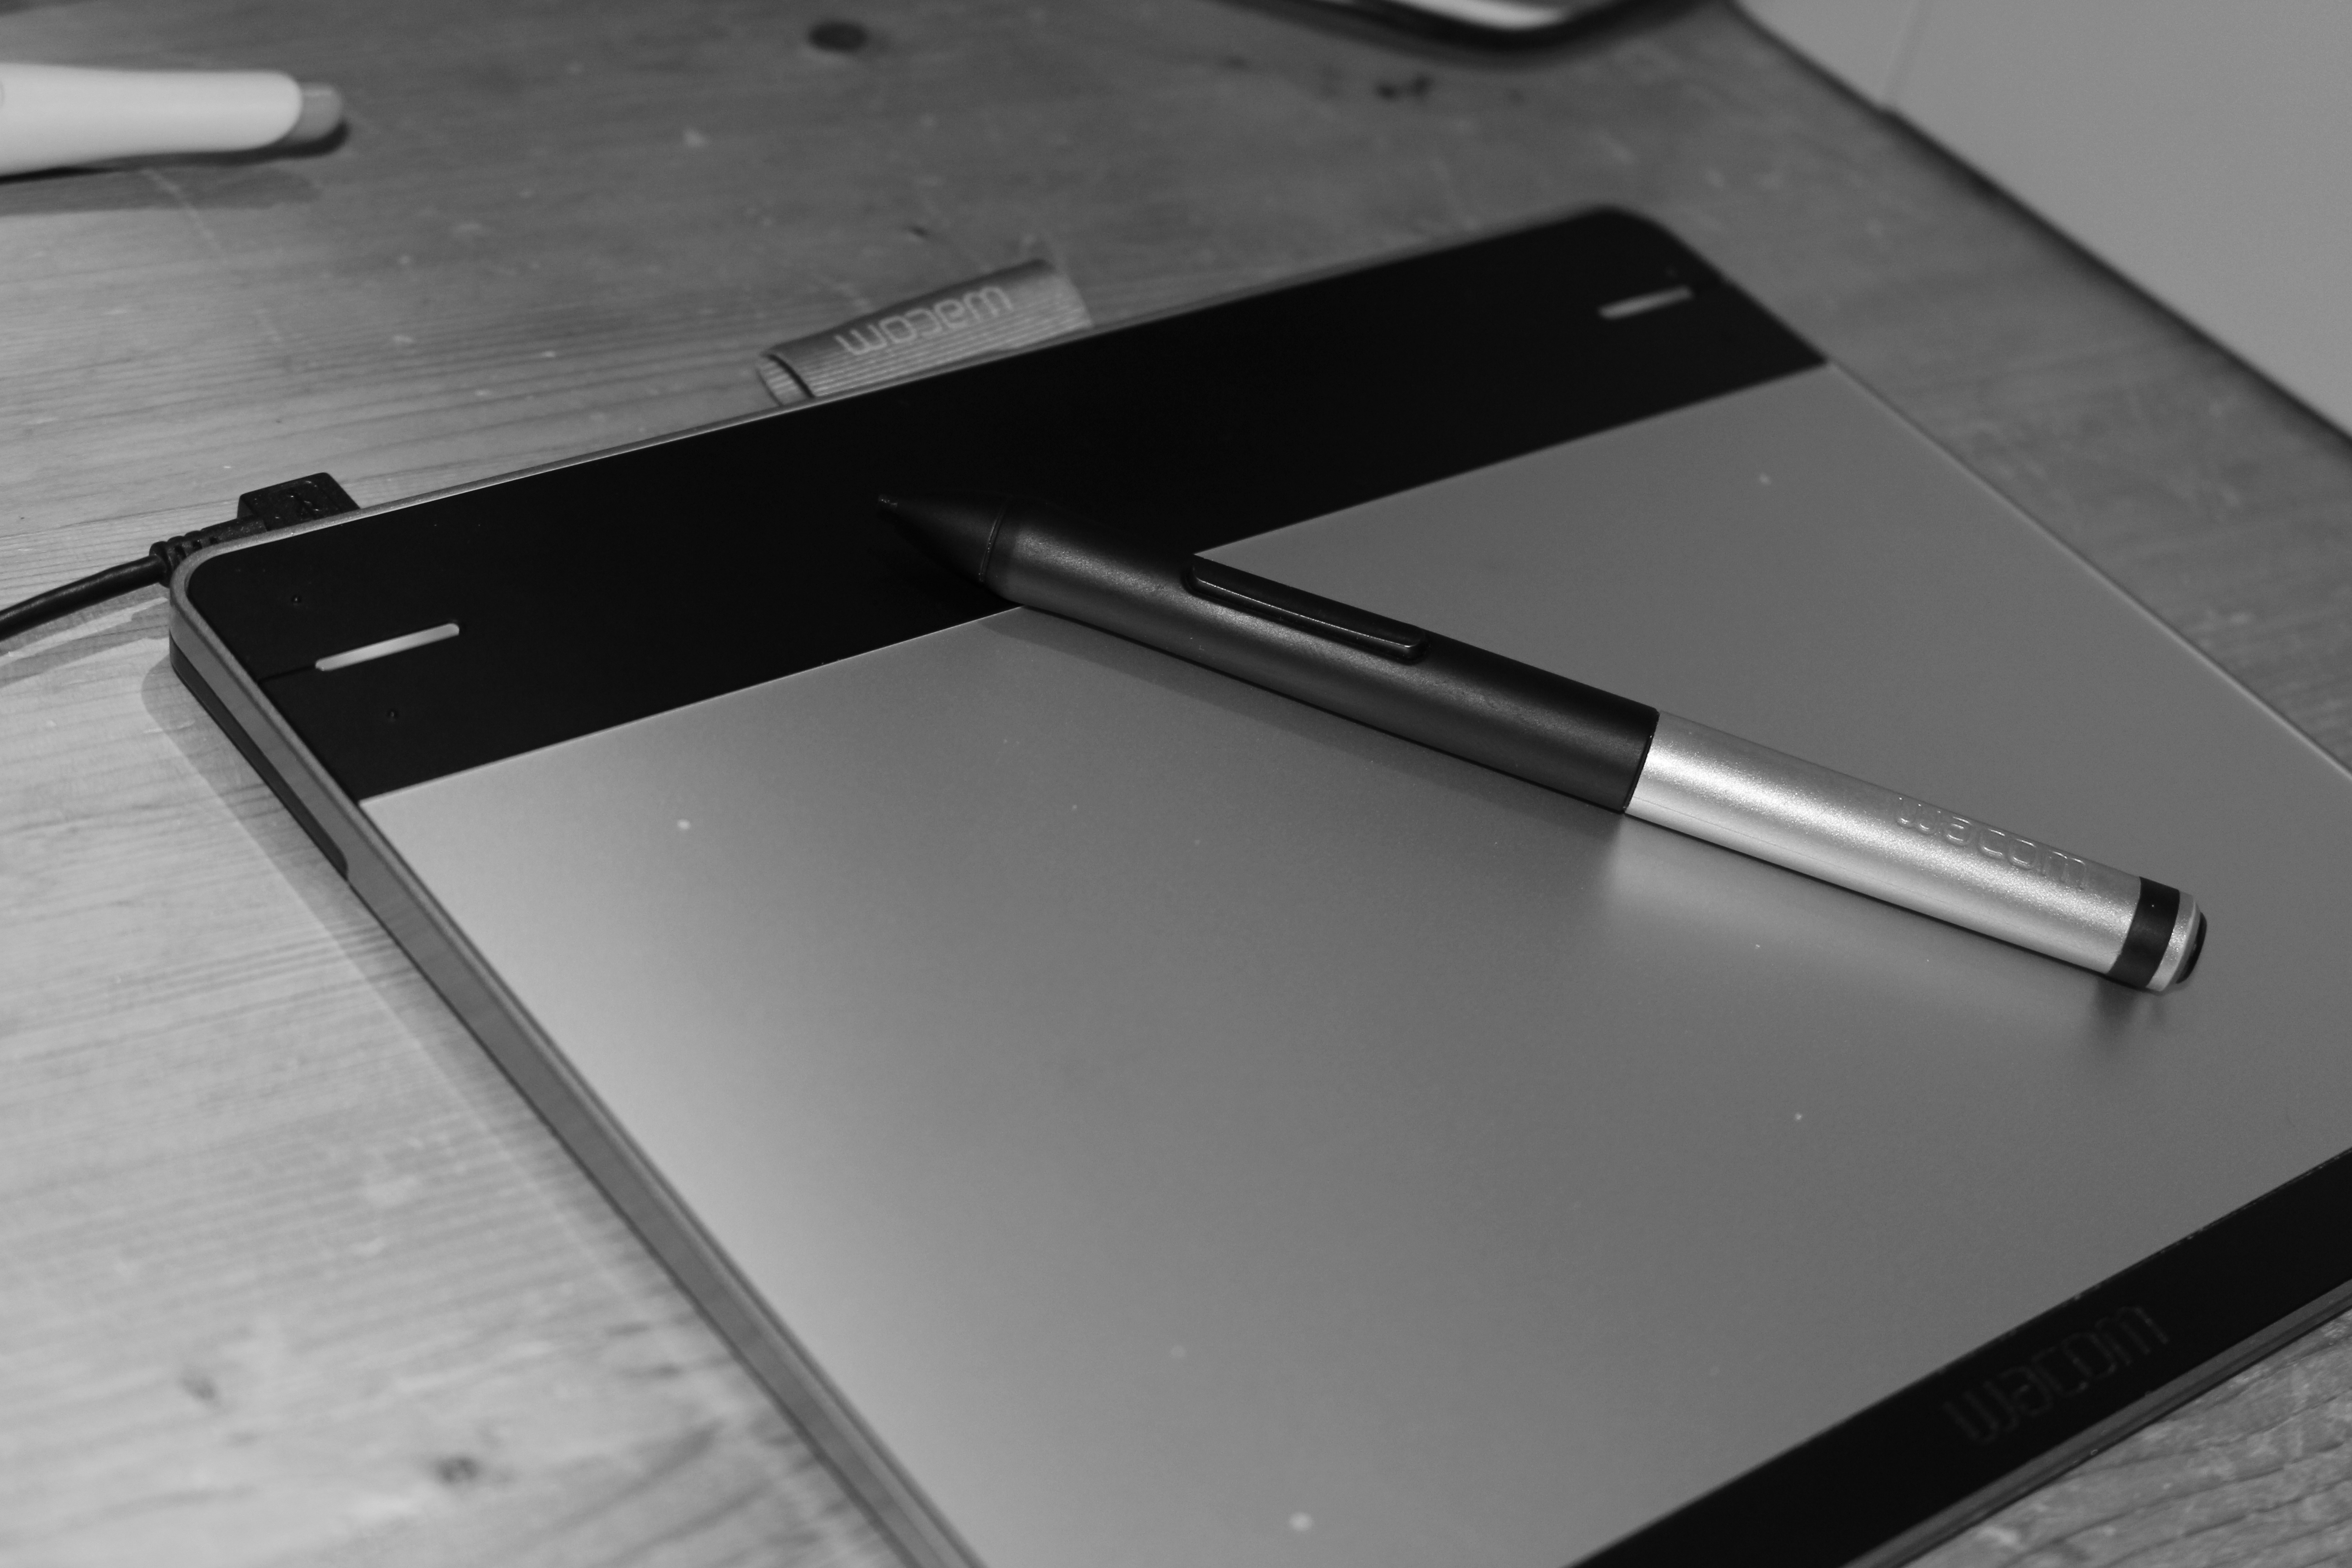
laptop, desk, computer, smartphone, table, technology, pen, tablet, gadget, furniture, mobile phone, graphics tablet, design, pc, characters, electrically, electronic device, portable communications device